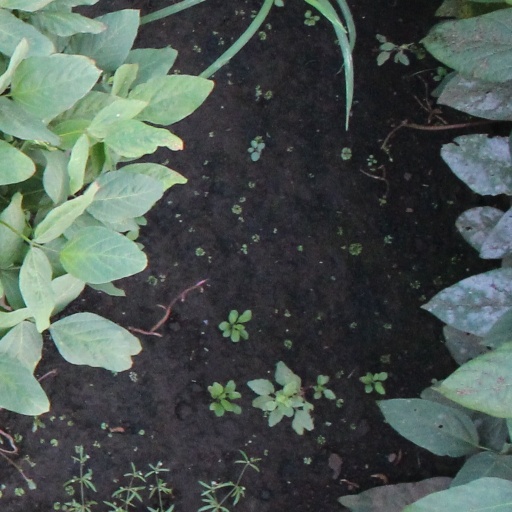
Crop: soybean